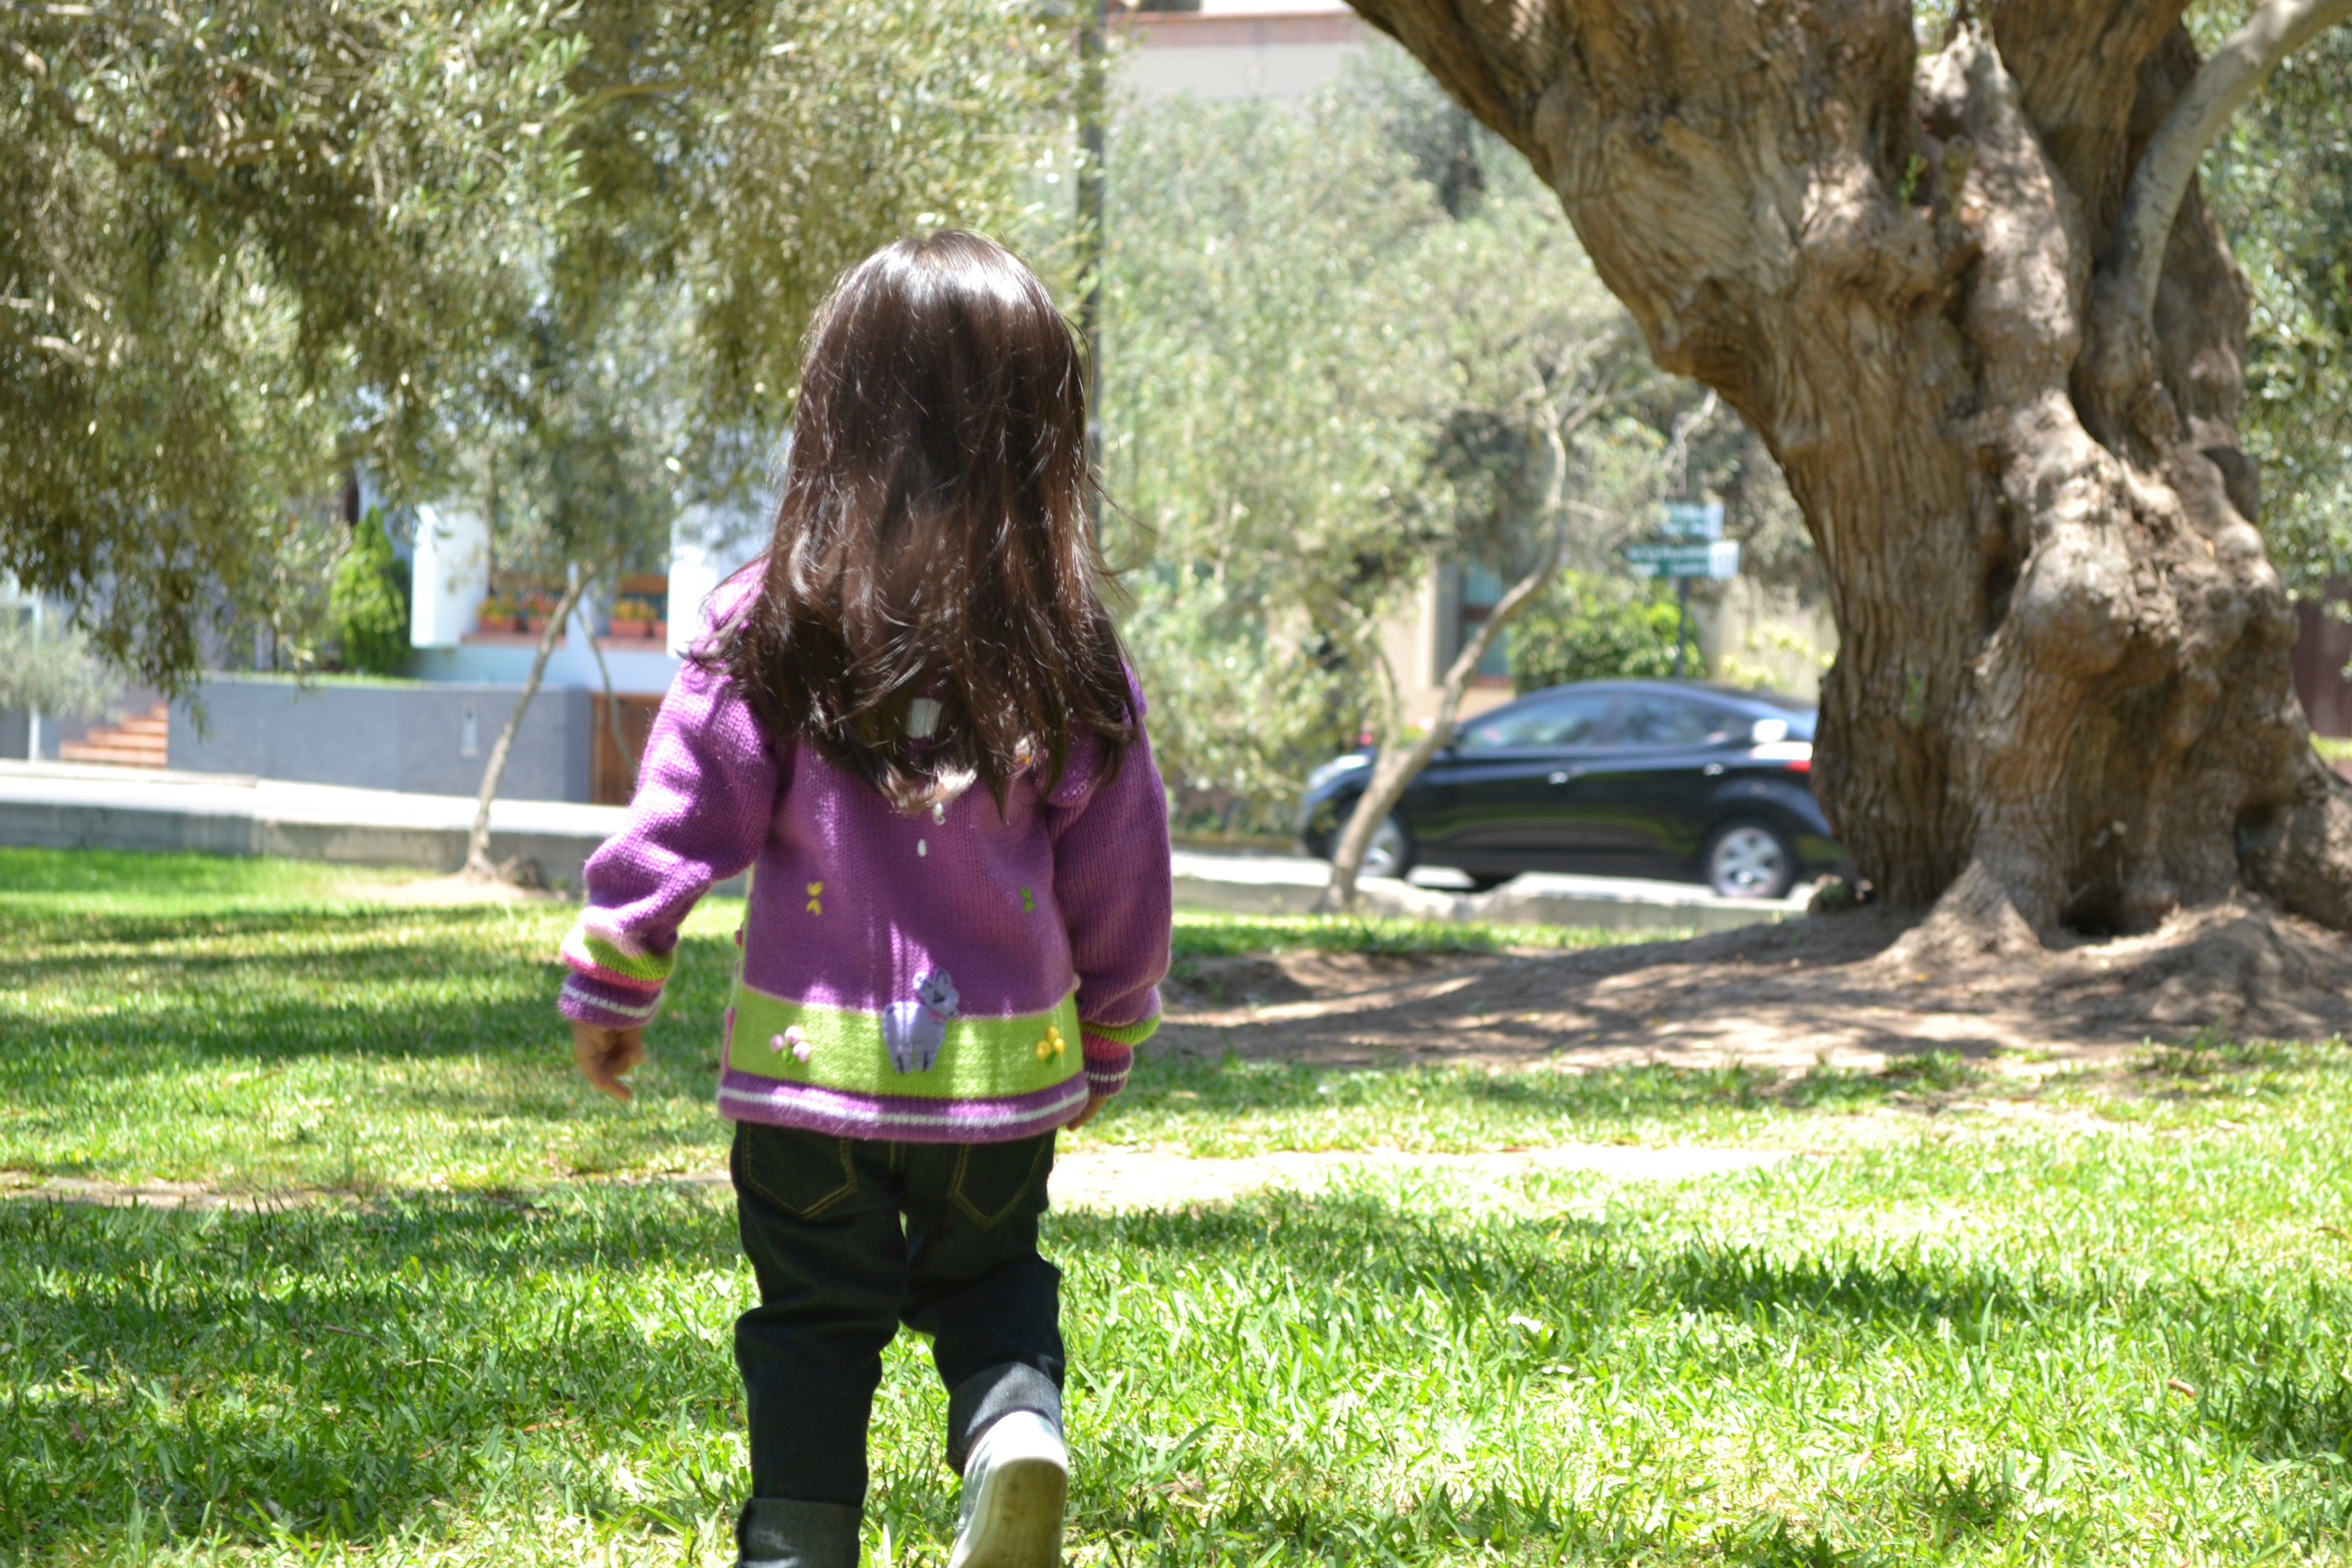
tree, nature, grass, girl, lawn, flower, kid, young, spring, child, human, playing, childhood, parent, family, fun, future, parenthood, infant, protection, daughter